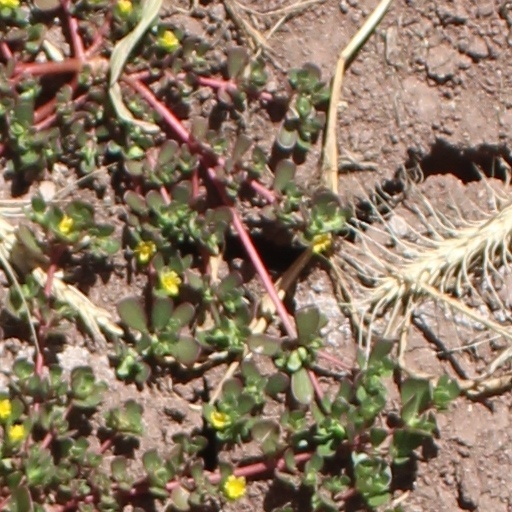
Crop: wheat